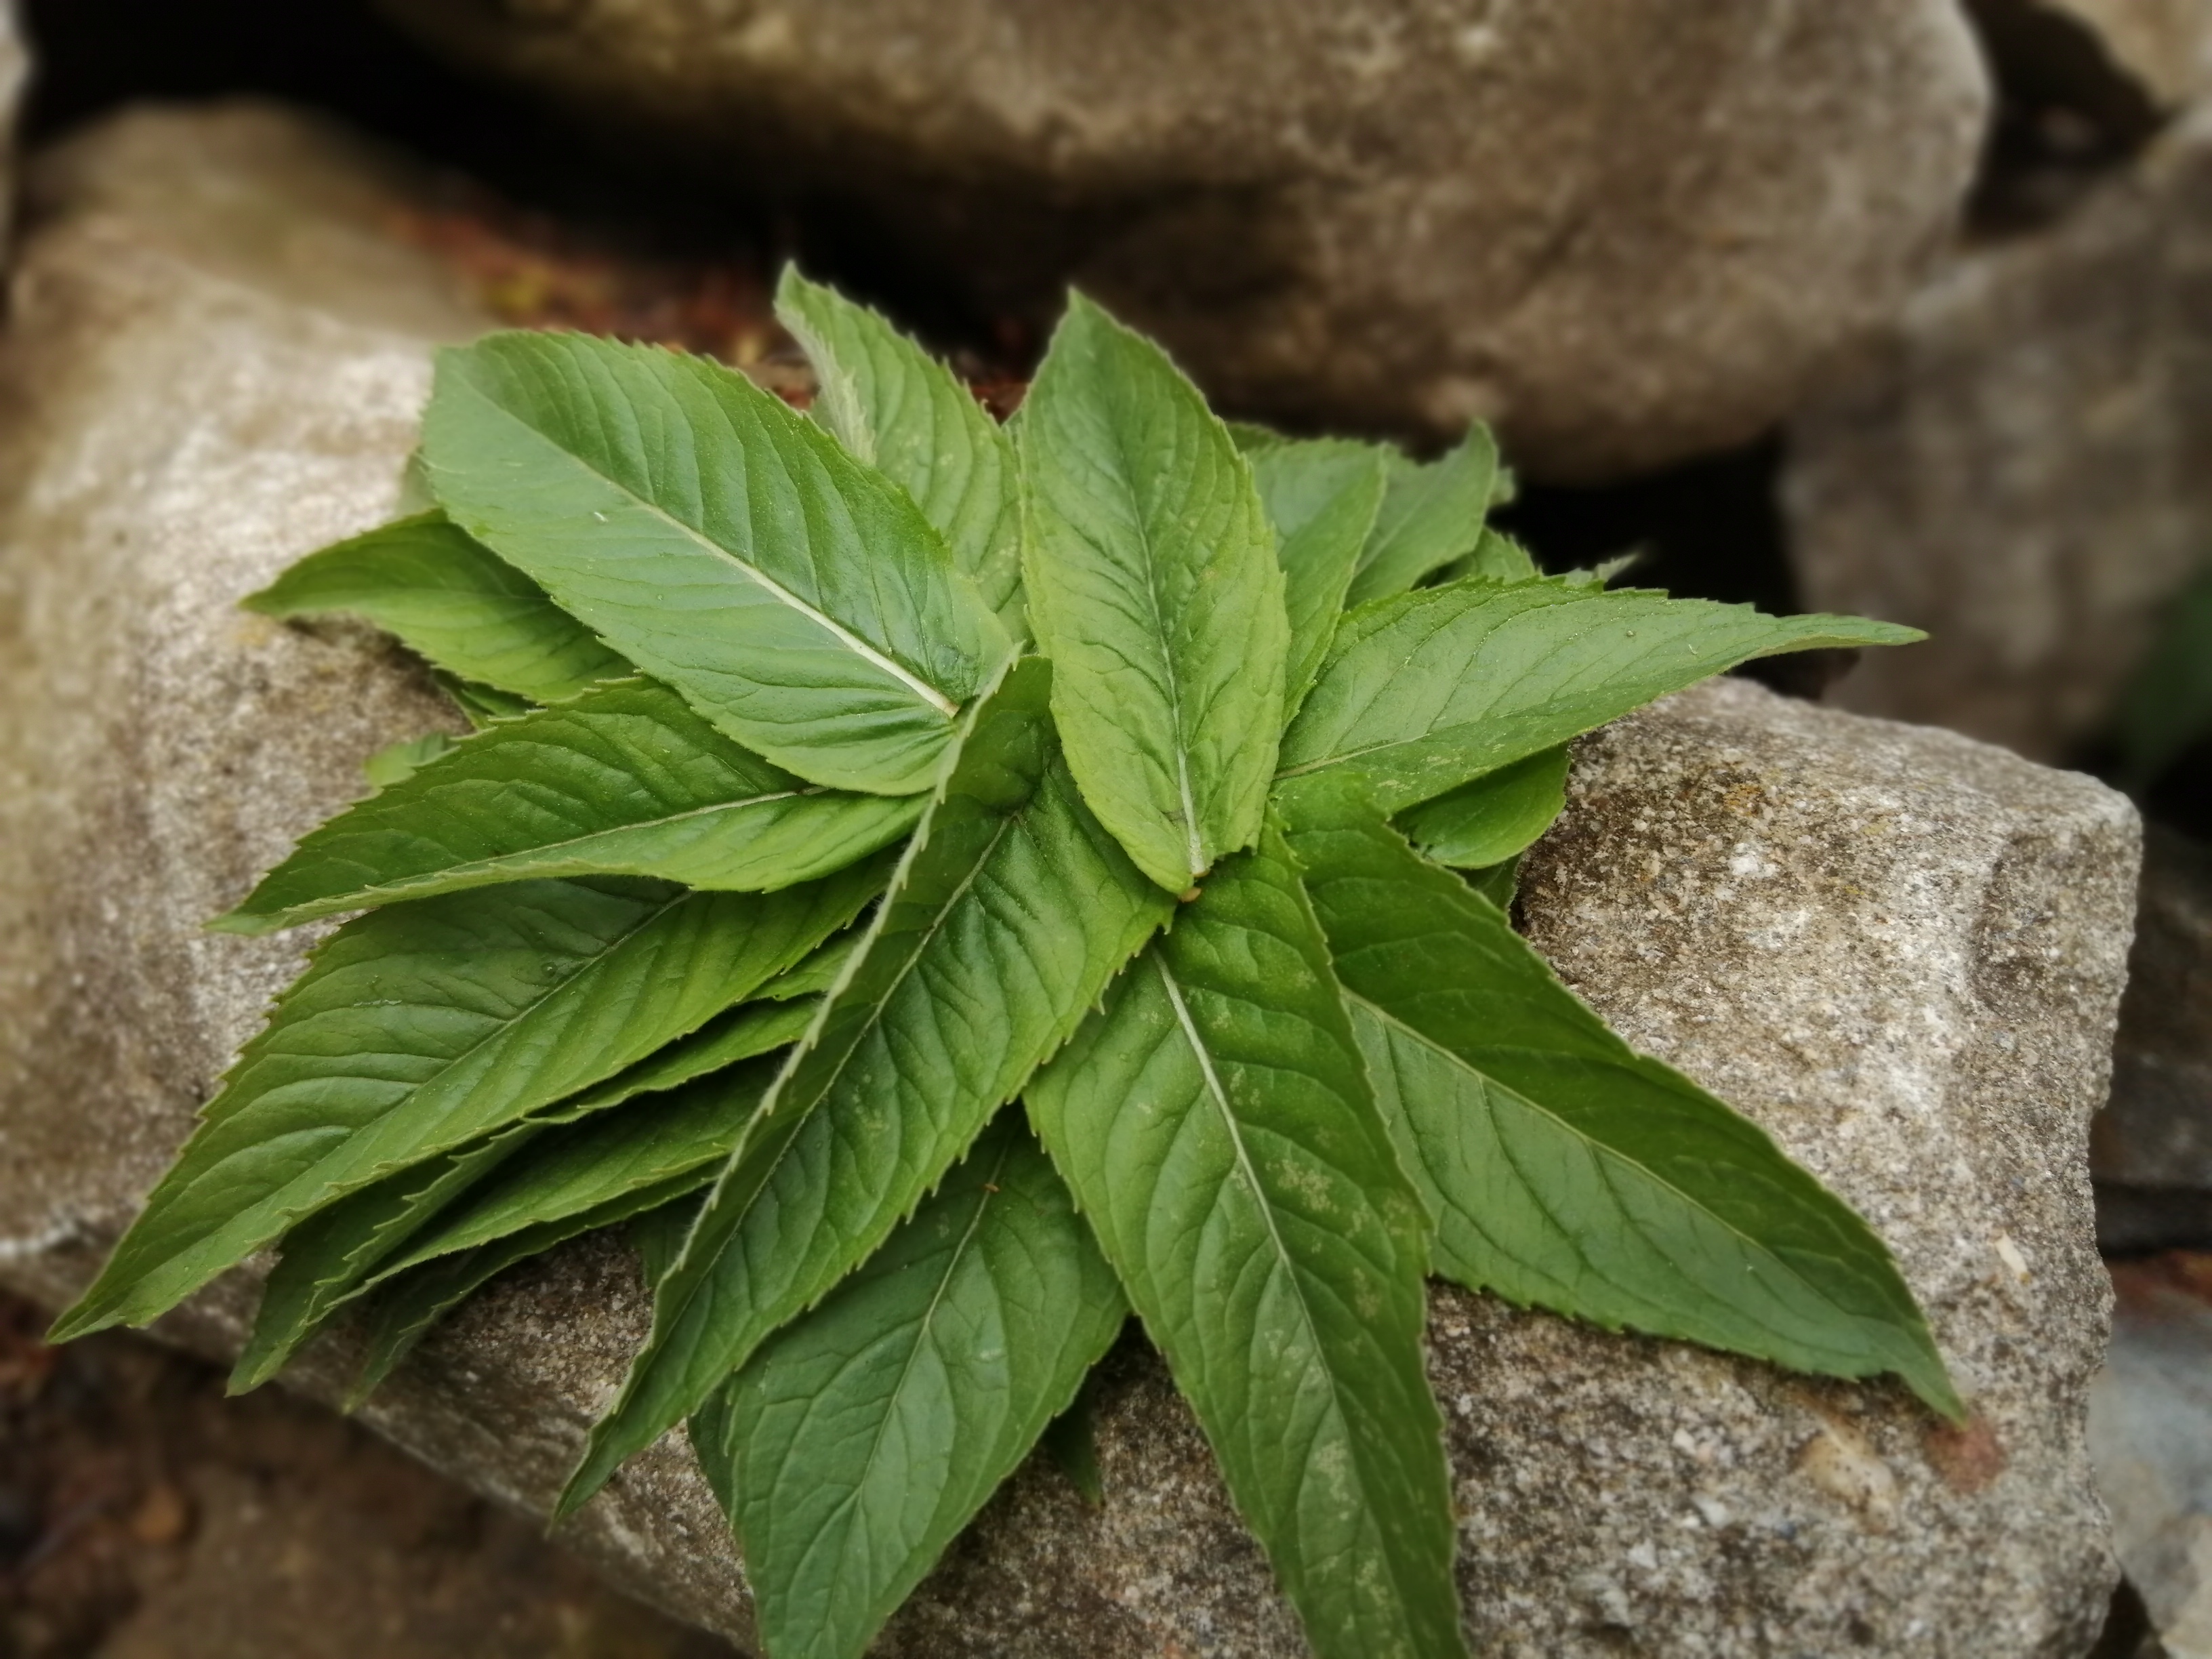
mint leaves, peppermint, spearmint, leaf, flower, plant, flowering plant, herb, nettle family, hemp family